Laureano Márquez

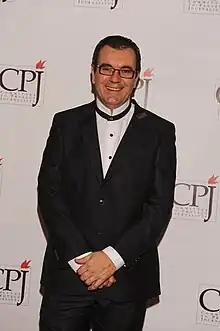
Márquez at the ceremony for the 2010 CPJ International Press Freedom Awards

Laureano Márquez (4 July 1963 in Canary Islands) is a Spanish-born Venezuelan humorist and political scientist.